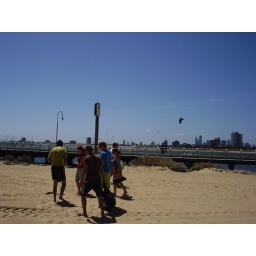
Setting up, with new house mates on the beach over the road for a game of Beach Cricket. St. Kilda Beach